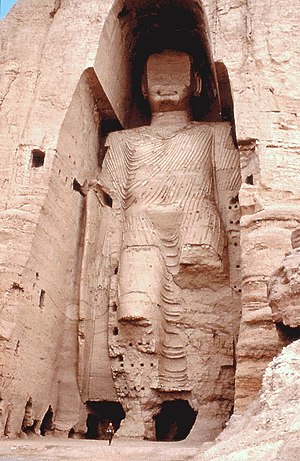
Buddhastatuerne i Bamiyan
Buddhastatuerne i Bamiyan
Buddhastatuerne i Bamiyan var to statuer der blev delvist hugget ud af et afghansk bjerg i Bamiyan-provinsen og delvist bygget af lokale materialer. Byggeriet var færdigt i henholdsvis 507 e.Kr. og 554 e.Kr. Statuerne var hhv. 53 m og 35 m høje, og stod 2.500 m over havets overflade. De var på UNESCO's Verdensarvliste, men blev sprængt i luften af Taliban i marts 2001, efter ordre fra deres leder Mullah Mohammed Omar.